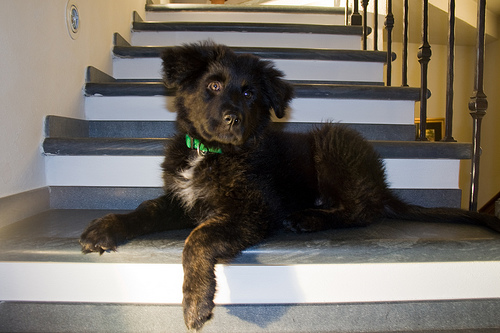
Breed: newfoundland